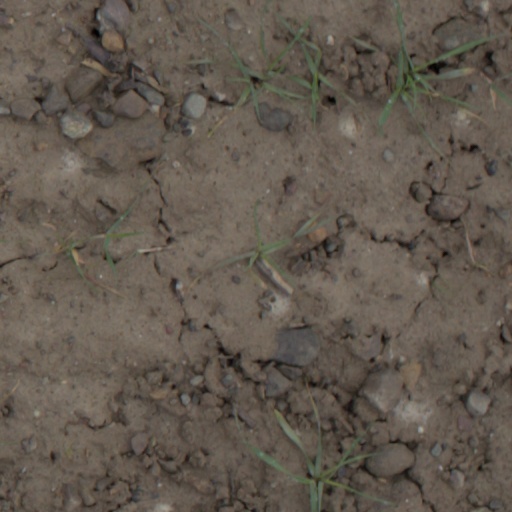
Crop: wheat